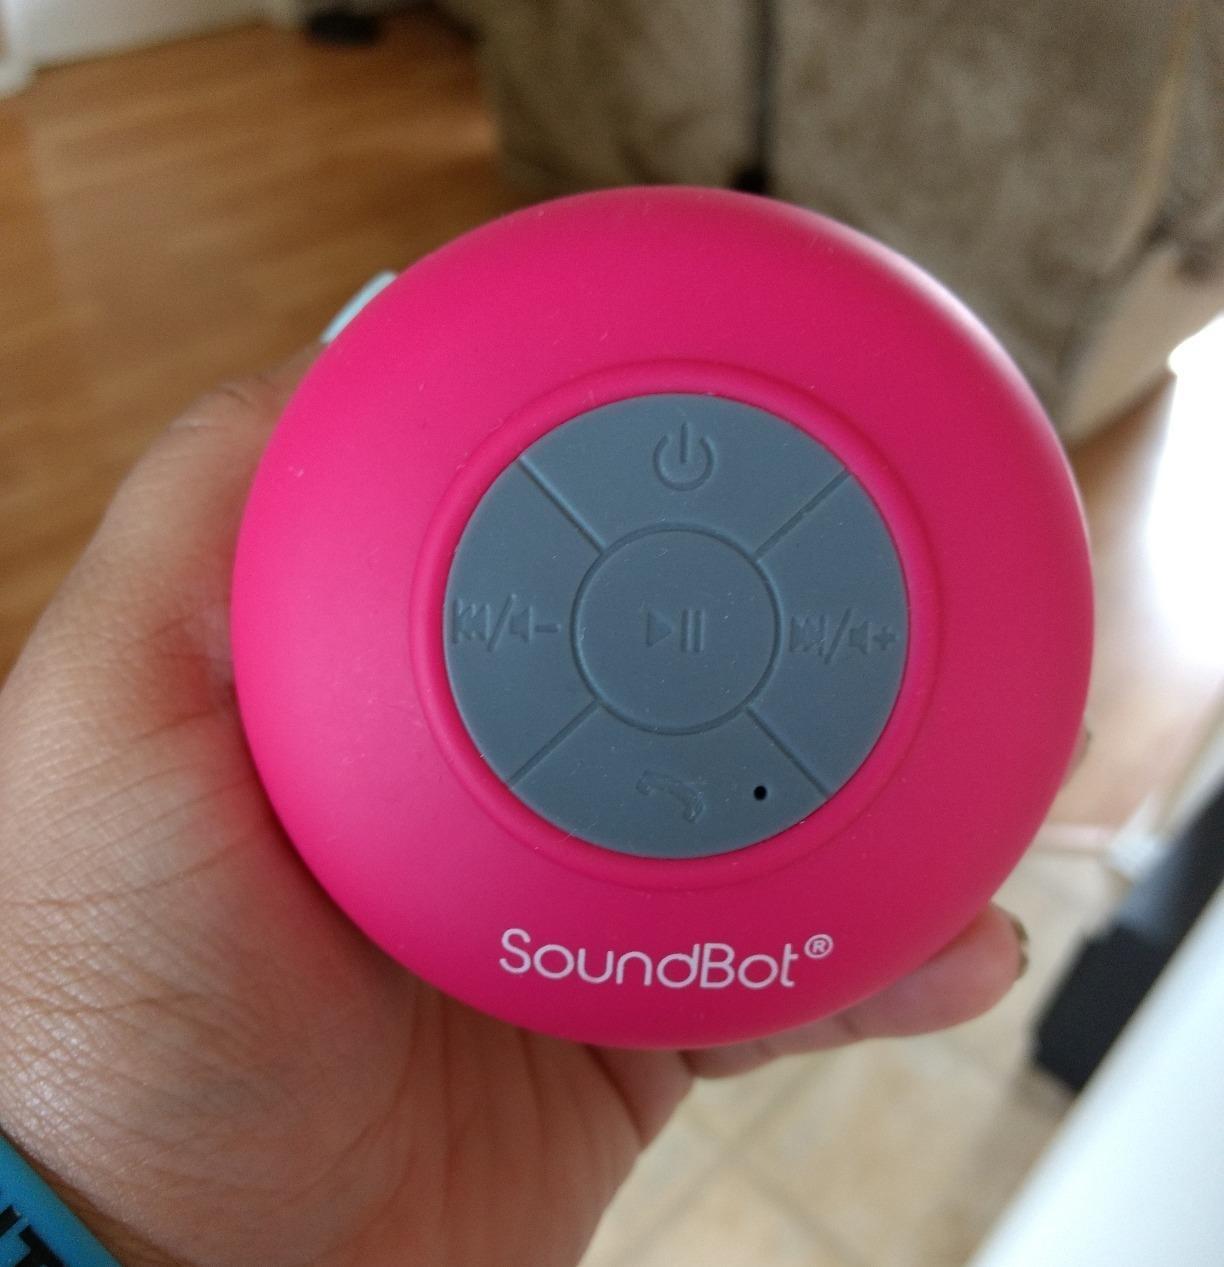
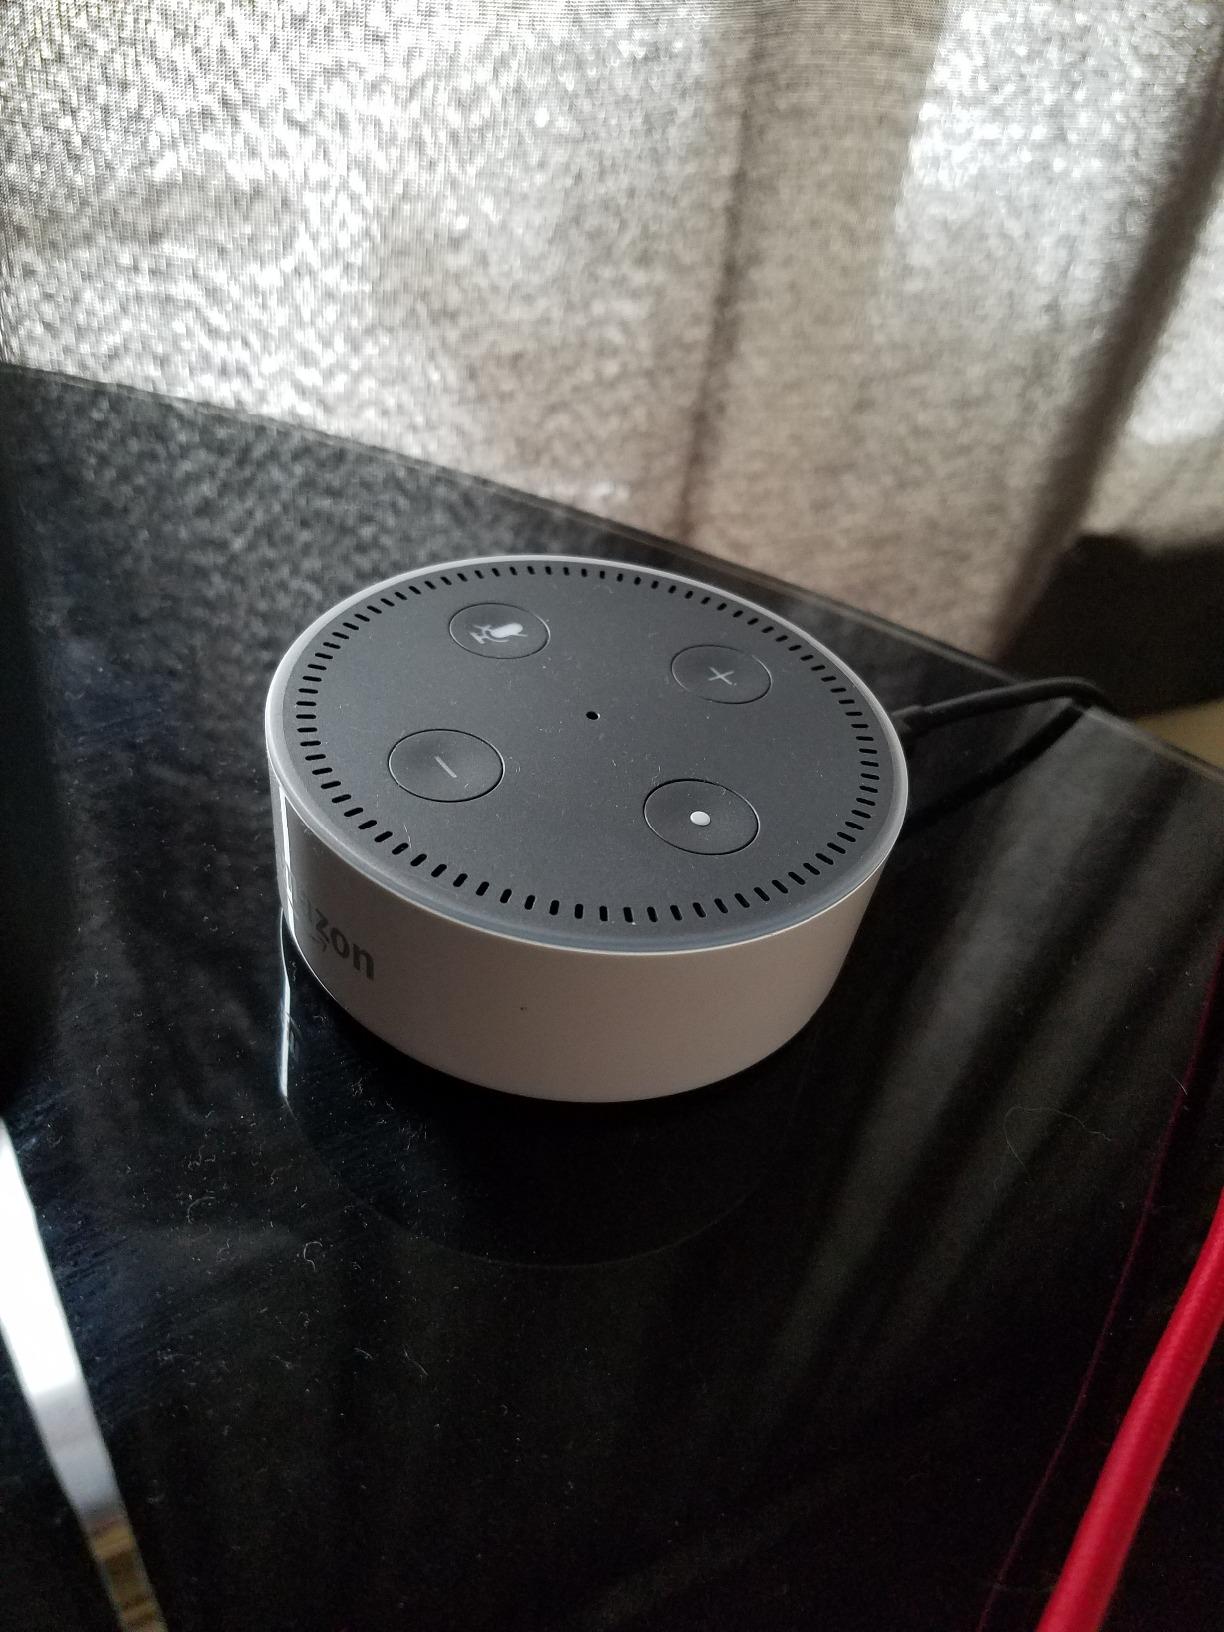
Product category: speaker
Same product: no